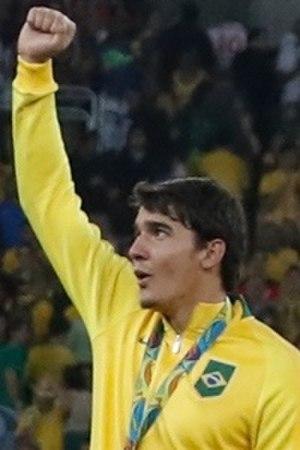
Uilson Pedruzzi de Oliveira est un footballeur brésilien né le 28 avril 1994 à Mucuri. Il évolue au poste de gardien de but à l'Atlético Mineiro.